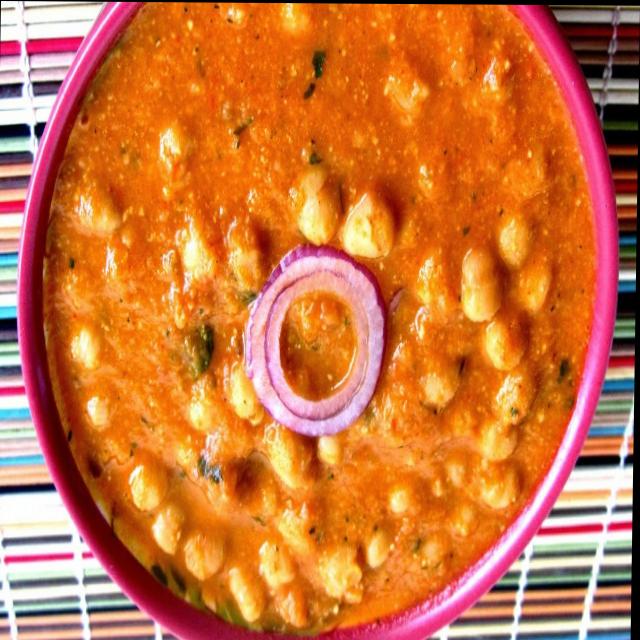
Dish: chole